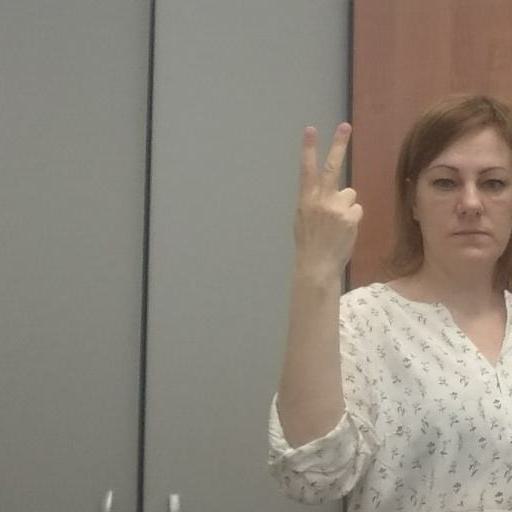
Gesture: peace_inverted